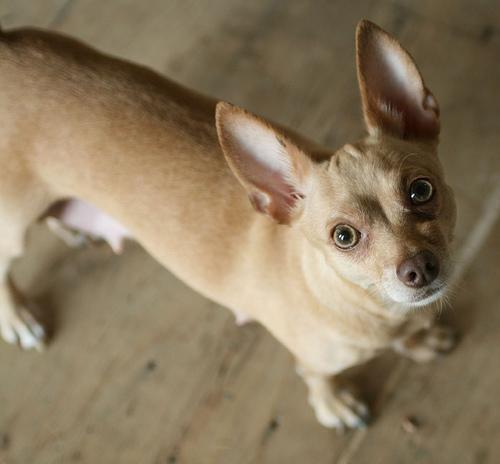
Chihuahua